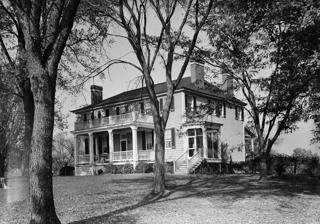
Building: Taney Place
Country: United States of America
Year built: 1750
Historic house in Maryland, United States United States historic place Taney Place U.S. National Register of Historic Places Taney Place, 1936 HABS Photo Show map of Maryland Show map of the United States Nearest city Adelina, Maryland Coordinates 38°27′44″N 76°36′19″W / 38.46212°N 76.60535°W / 38.46212; -76.60535 Built 1750 Architectural style Georgian NRHP reference No. 72000570 Added to NRHP September 22, 1972 Taney Place is a historic home located at Adelina , Calvert County , Maryland , United States .  It is a simple, two-story, hip-roofed , Georgian -style country house, dating from about 1750.  It was the birthplace and childhood home of Roger Brooke Taney (1777–1864), who served as Chief Justice of the Supreme Court of the United States from 1836 to 1864. It was listed on the National Register of Historic Places in 1972. References